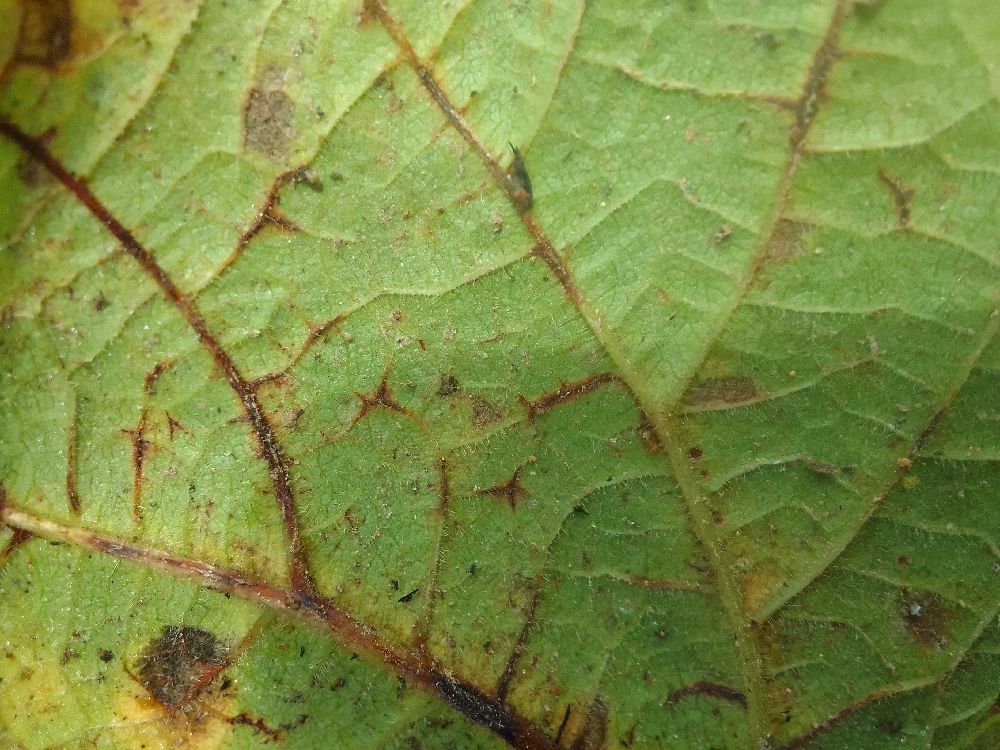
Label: anthracnose